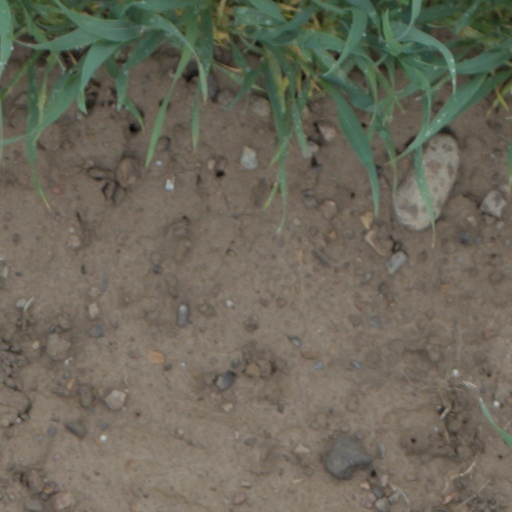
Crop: wheat